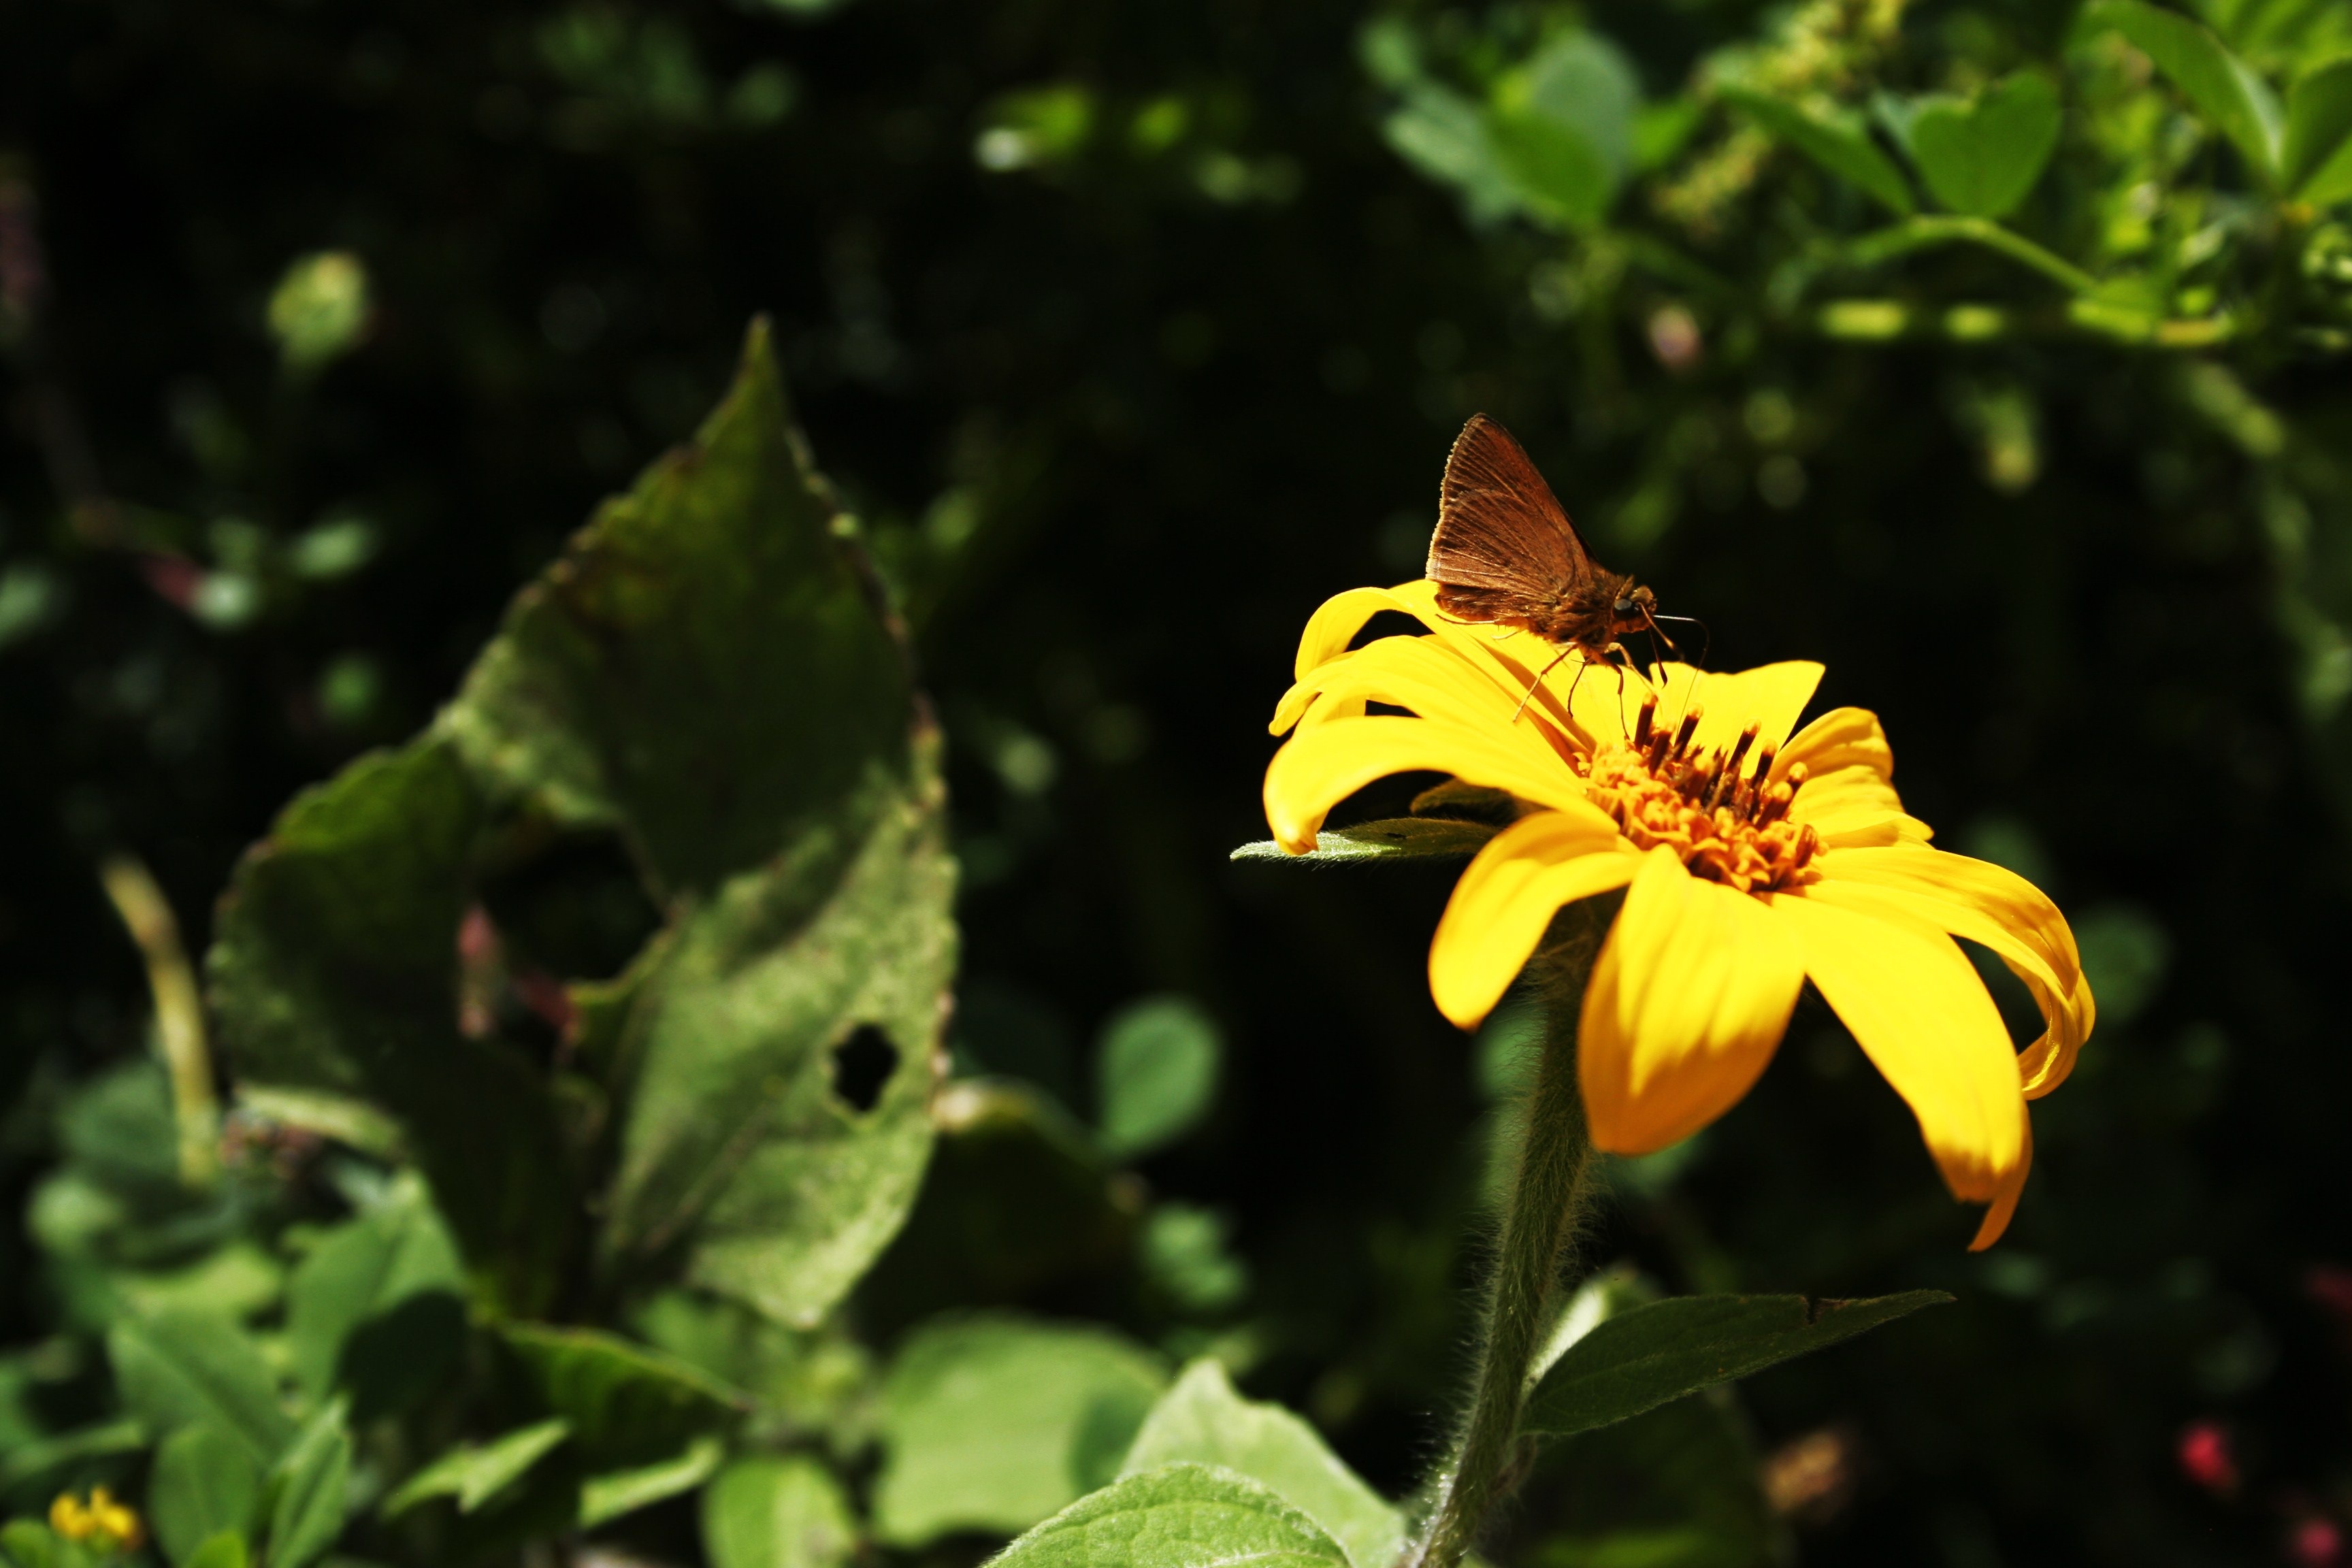
nature, grass, plant, sunlight, leaf, flower, petal, daisy, wildlife, spring, green, vegetable, insect, autumn, botany, butterfly, yellow, garden, flora, fauna, plants, invertebrate, yellow flower, wildflower, flowers, colors, petals, animals, nectar, margaritas, macro photography, mallow, beauty of nature, pollinator, moths and butterflies